Dacentrurus

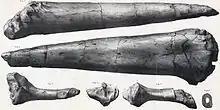
The left tail spike

The centra of the neck vertebrae are exceptionally robust, more so than with any other stegosaur known in 1985. Also the centra of the back are massively built. That they are transversely wider than horizontally long, is the opposite of the normal situation with the Stegosauria. The upper side of the dorsal centrum shows a distinctive depression, an exaggeration of the small dent usually present in this position. In all the dorsals, the angle between the transverse processes and the neural spine is at least 55 degrees. With "Stegosaurus" and "Kentrosaurus", the same is true for the front vertebrae, but in those genera the posterior dorsals have processes pointing much more vertically, up to 35 degrees. Comparable inclinations are usual for other stegosaurs. As their pedicels are short, the articulation processes are placed low on the neural arches. According to Galton, the sacrum is not particularly vertically depressed. The centra of the frontmost tail vertebrae are relatively large. As a result, the neural arches are just 40% taller, whereas with other stegosaurs, the relative height can be two or three times the relative centre height. In the first caudal, the transverse processes are vertically deep and oriented horizontally with a conspicuous point on the front upper edge. In this they resemble those of "Stegosaurus" and "Lexovisaurus".